BlackBerry

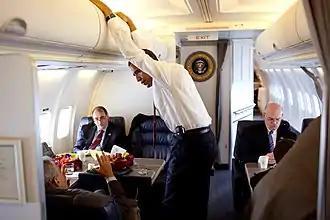
President Obama with his BlackBerry in its holster on a flight to Caen, Normandy, France, June 5, 2009.

BlackBerry smartphones can be integrated into an organization's email system through a software package called BlackBerry Enterprise Server (BES) through version 5, and BlackBerry Enterprise Service (BES) as of version 10. (There were no versions 6 through 9.) Versions of BES are available for Microsoft Exchange, Lotus Domino, Novell GroupWise and Google Apps. While individual users may be able to use a wireless provider's email services without having to install BES themselves, organizations with multiple users usually run BES on their own network. BlackBerry devices running BlackBerry OS 10 or later can also be managed directly by a Microsoft Exchange Server, using Exchange ActiveSync (EAS) policies, in the same way that an iOS or Android device can. (EAS supports fewer management controls than BES does.) Some third-party companies provide hosted BES solutions. Every BlackBerry has a unique ID called a BlackBerry PIN, which is used to identify the device to the BES. BlackBerry at one time provided a free BES software called BES Express (BESX).